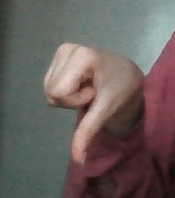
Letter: waw